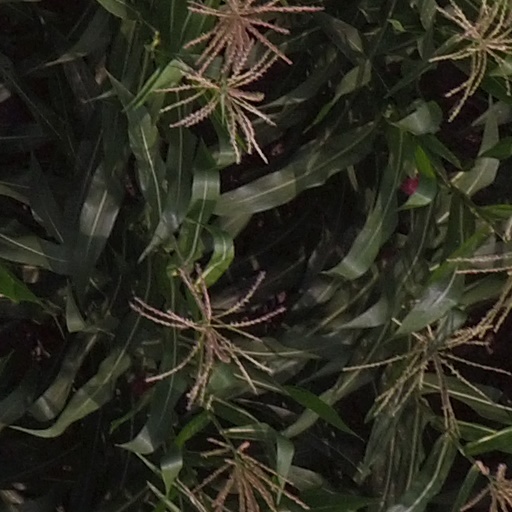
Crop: maize; corn